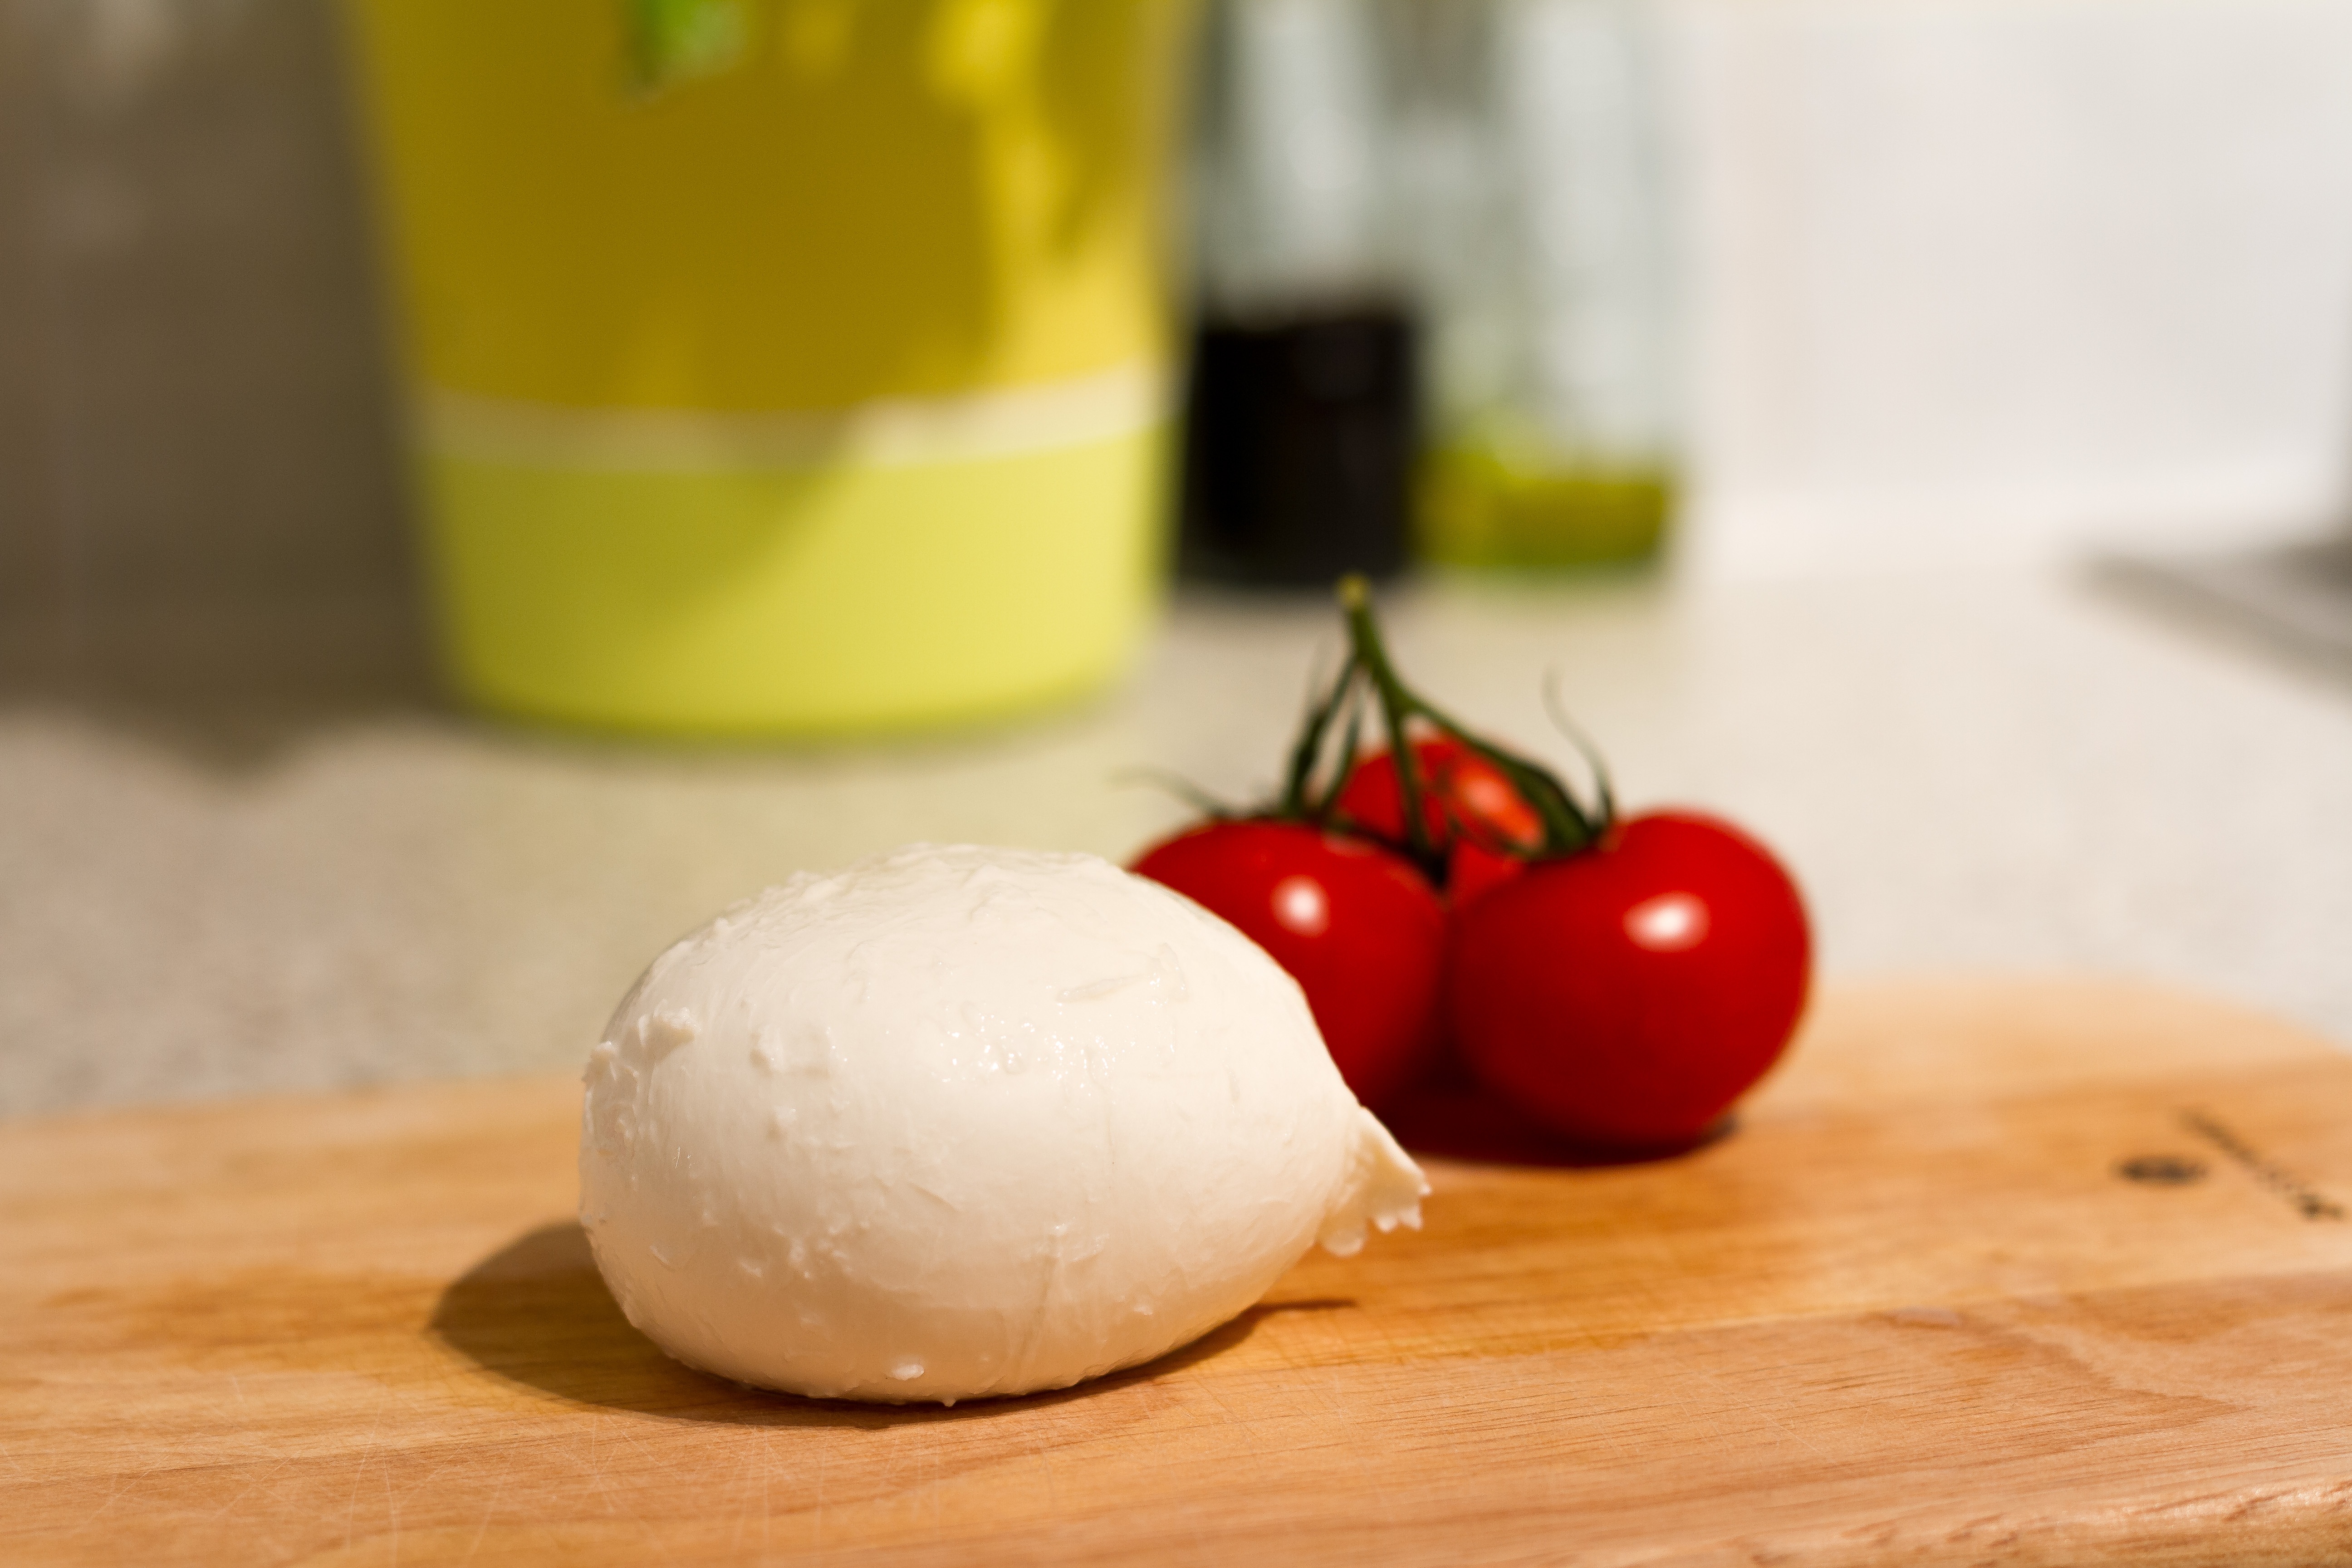
plant, dish, meal, food, salad, produce, vegetable, breakfast, baking, healthy, eat, cuisine, delicious, cheese, vegetables, tomatoes, starter, frisch, italian, mozzarella, flavor, flowering plant, tomato and mozzarella salad, tomato mozzarella, cocktailtomaten, land plant